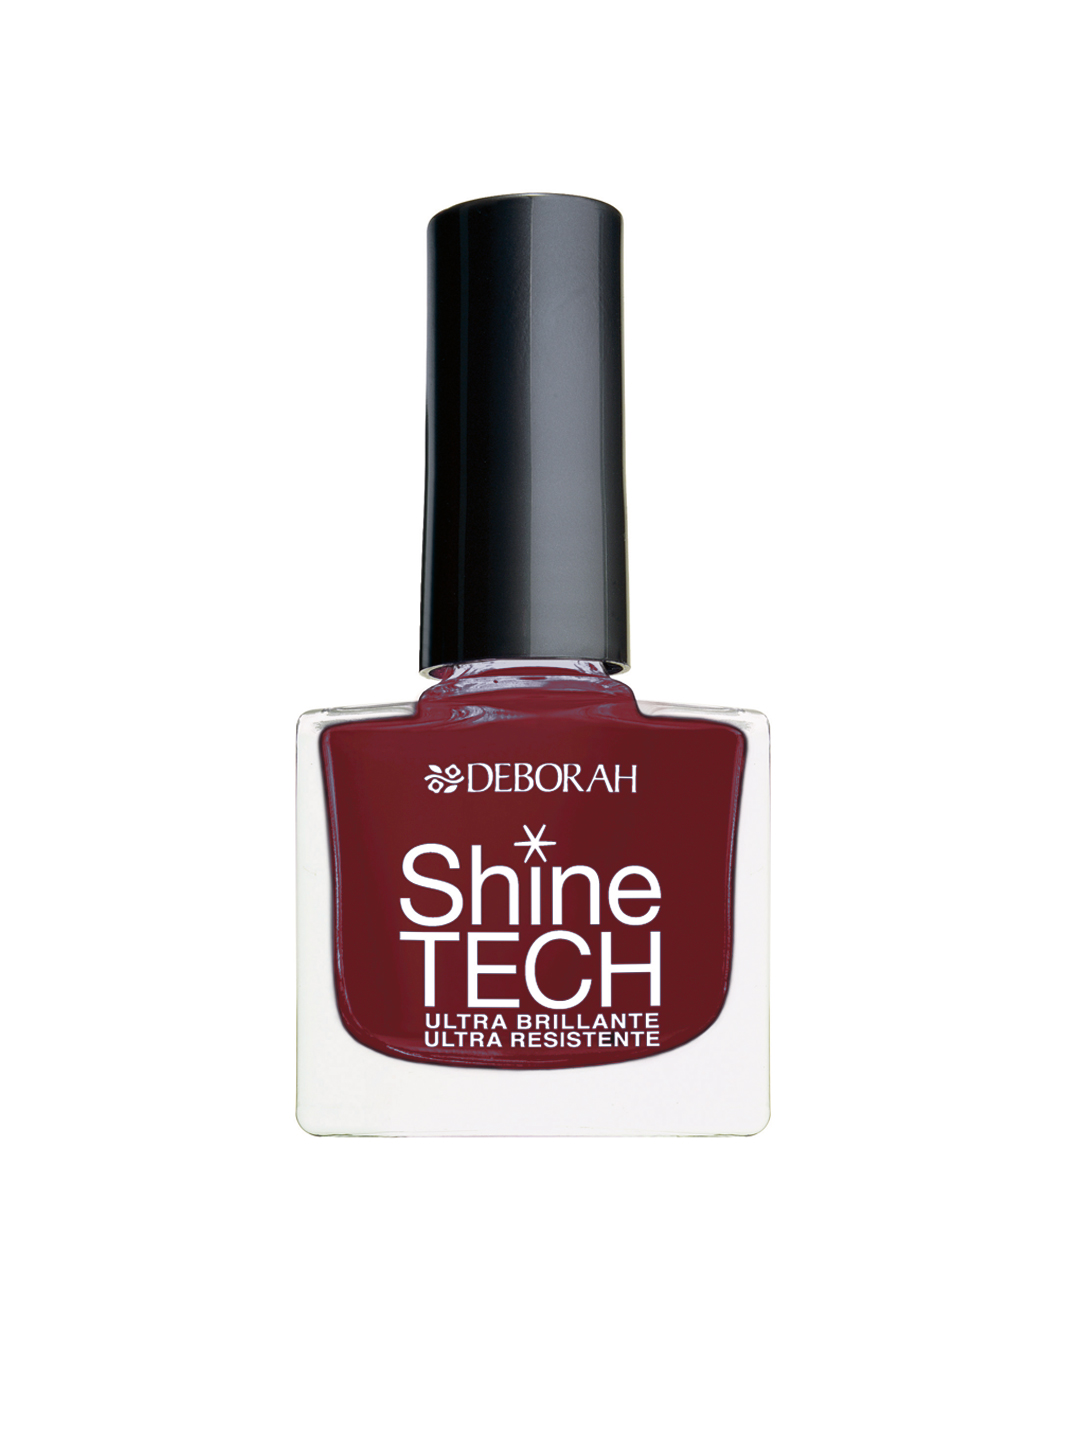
Deborah Shine tech Red Passion Nail Polish 29
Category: Personal Care / Nails / Nail Polish
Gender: Women
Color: Maroon
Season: Spring 2017
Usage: Casual